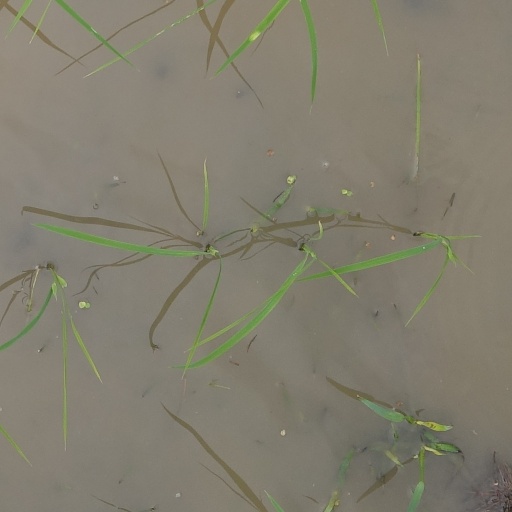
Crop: rice